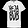
Label: T - shirt / top